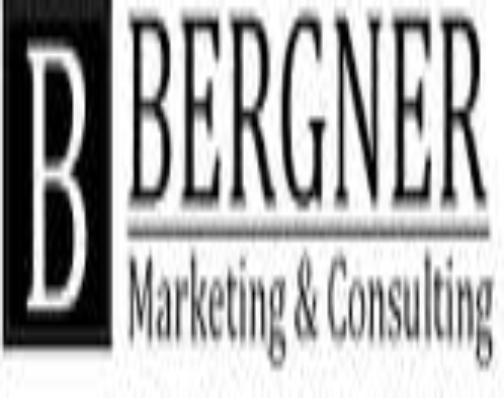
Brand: Bergner's
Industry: Others